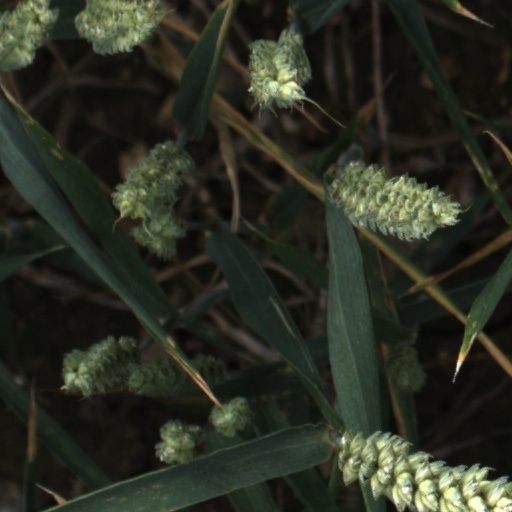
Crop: wheat